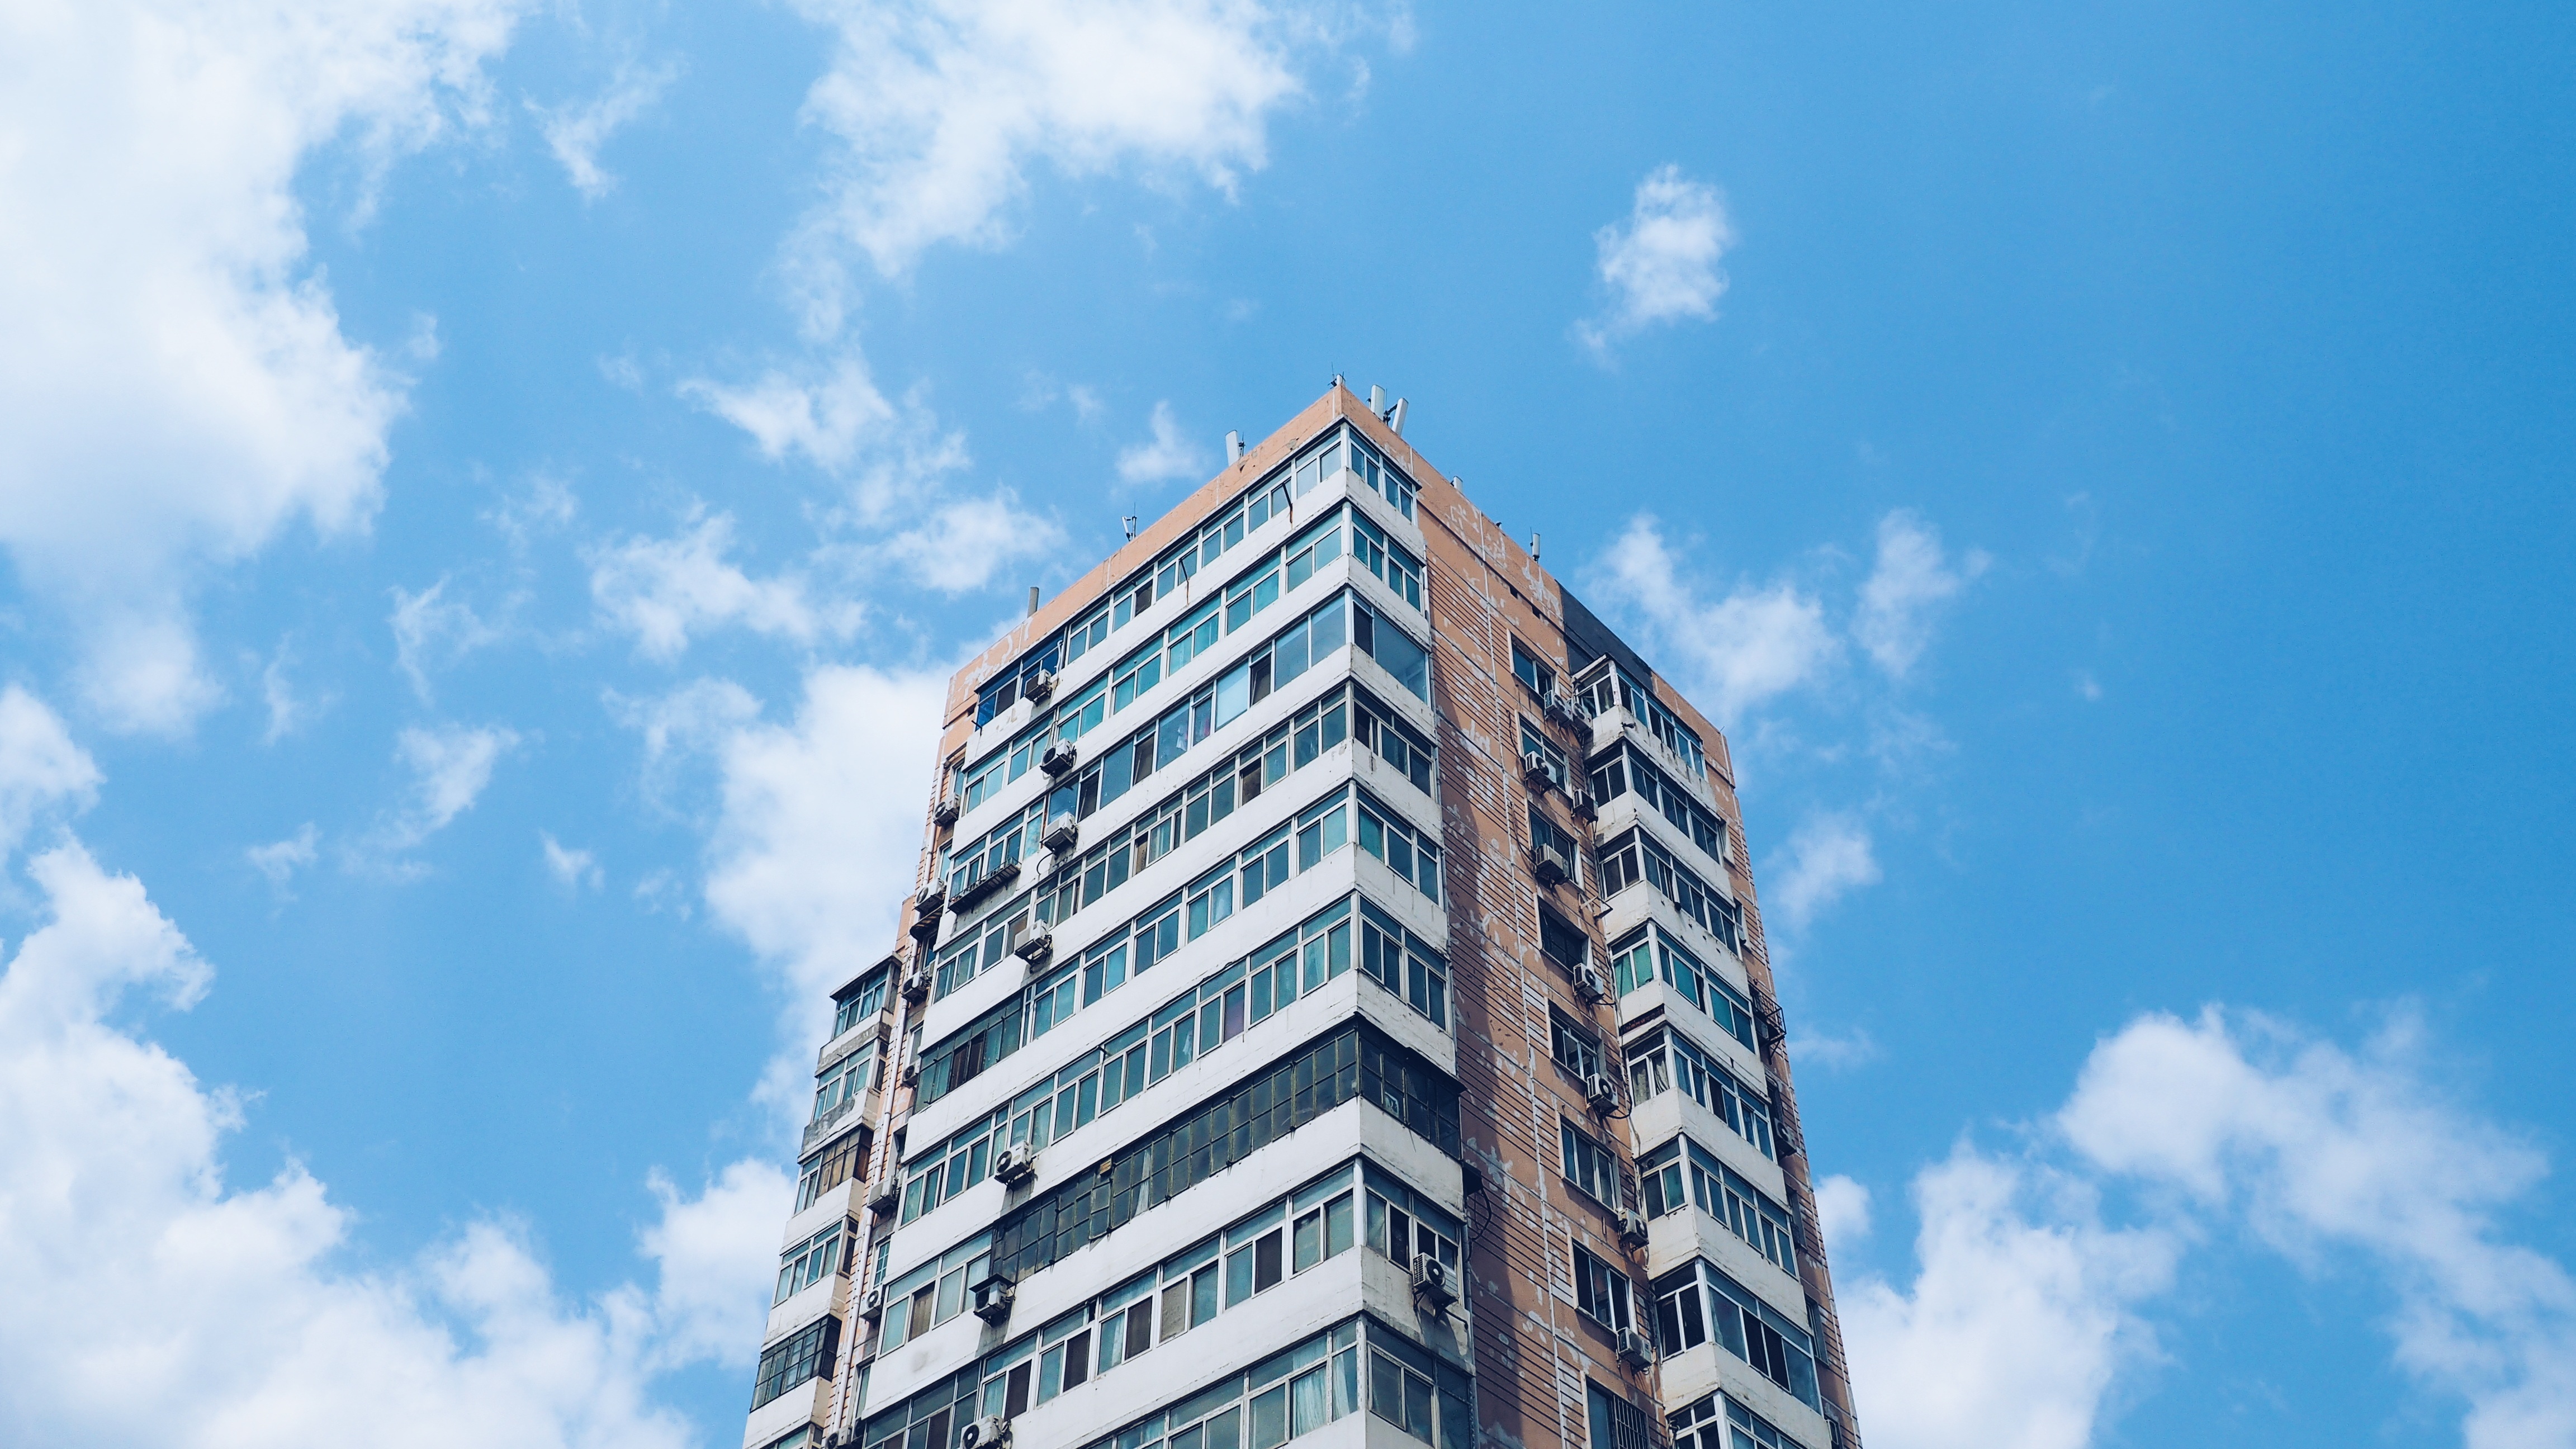
cloud, architecture, structure, sky, building, skyscraper, cityscape, downtown, tower, landmark, facade, residence, property, blue, exterior, residential, tower block, clouds, apartments, contemporary, metropolis, condominium, neighbourhood, urban area, residential area, metropolitan area